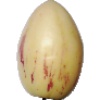
Label: pepino